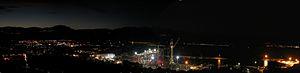
Tortolì est une commune et un des deux chefs-lieux de la province de Nuoro en Sardaigne.